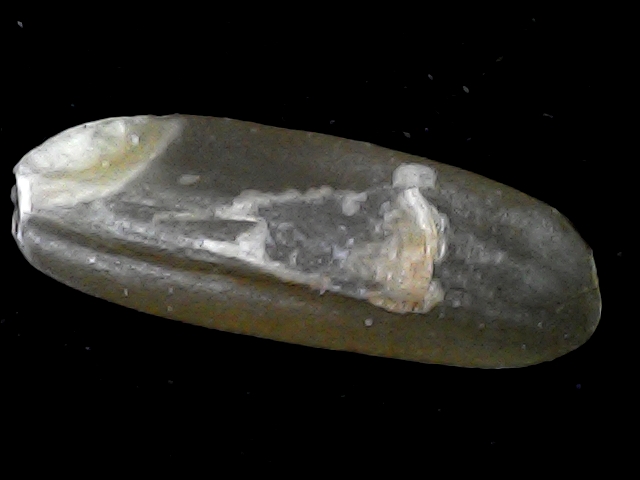
Rice variety: BR23